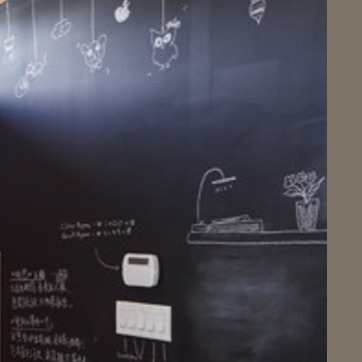
Material: other